Stage clothes

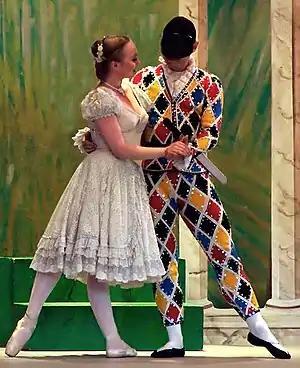
The costumes have a major role in commedia dell'arte, here for Columbine and Harlequin

Stage clothes is a term for any clothes used by performers on stage. The term is sometimes used only for those clothes which are specially made for the stage performance by a costume designer or picked out by a costume coordinator. Theatrical costumes can help actors portray characters' age, gender role, profession, social class, personality, and even information about the historical period/era, geographic location, time of day, as well as the season or weather of the theatrical performance. Stage clothes may be used to portray a historical look or they can be used to exaggerate some aspect of a character.